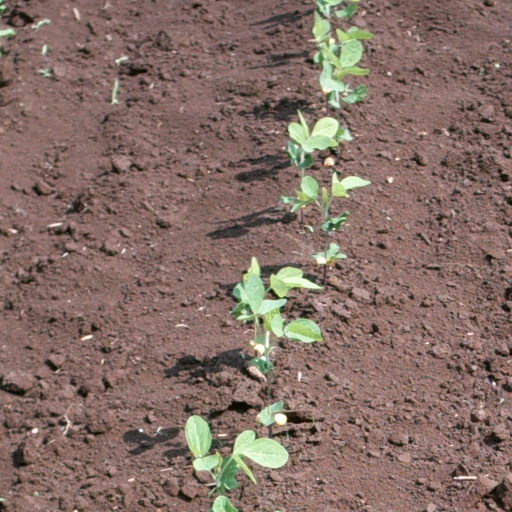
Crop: soybean